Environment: real
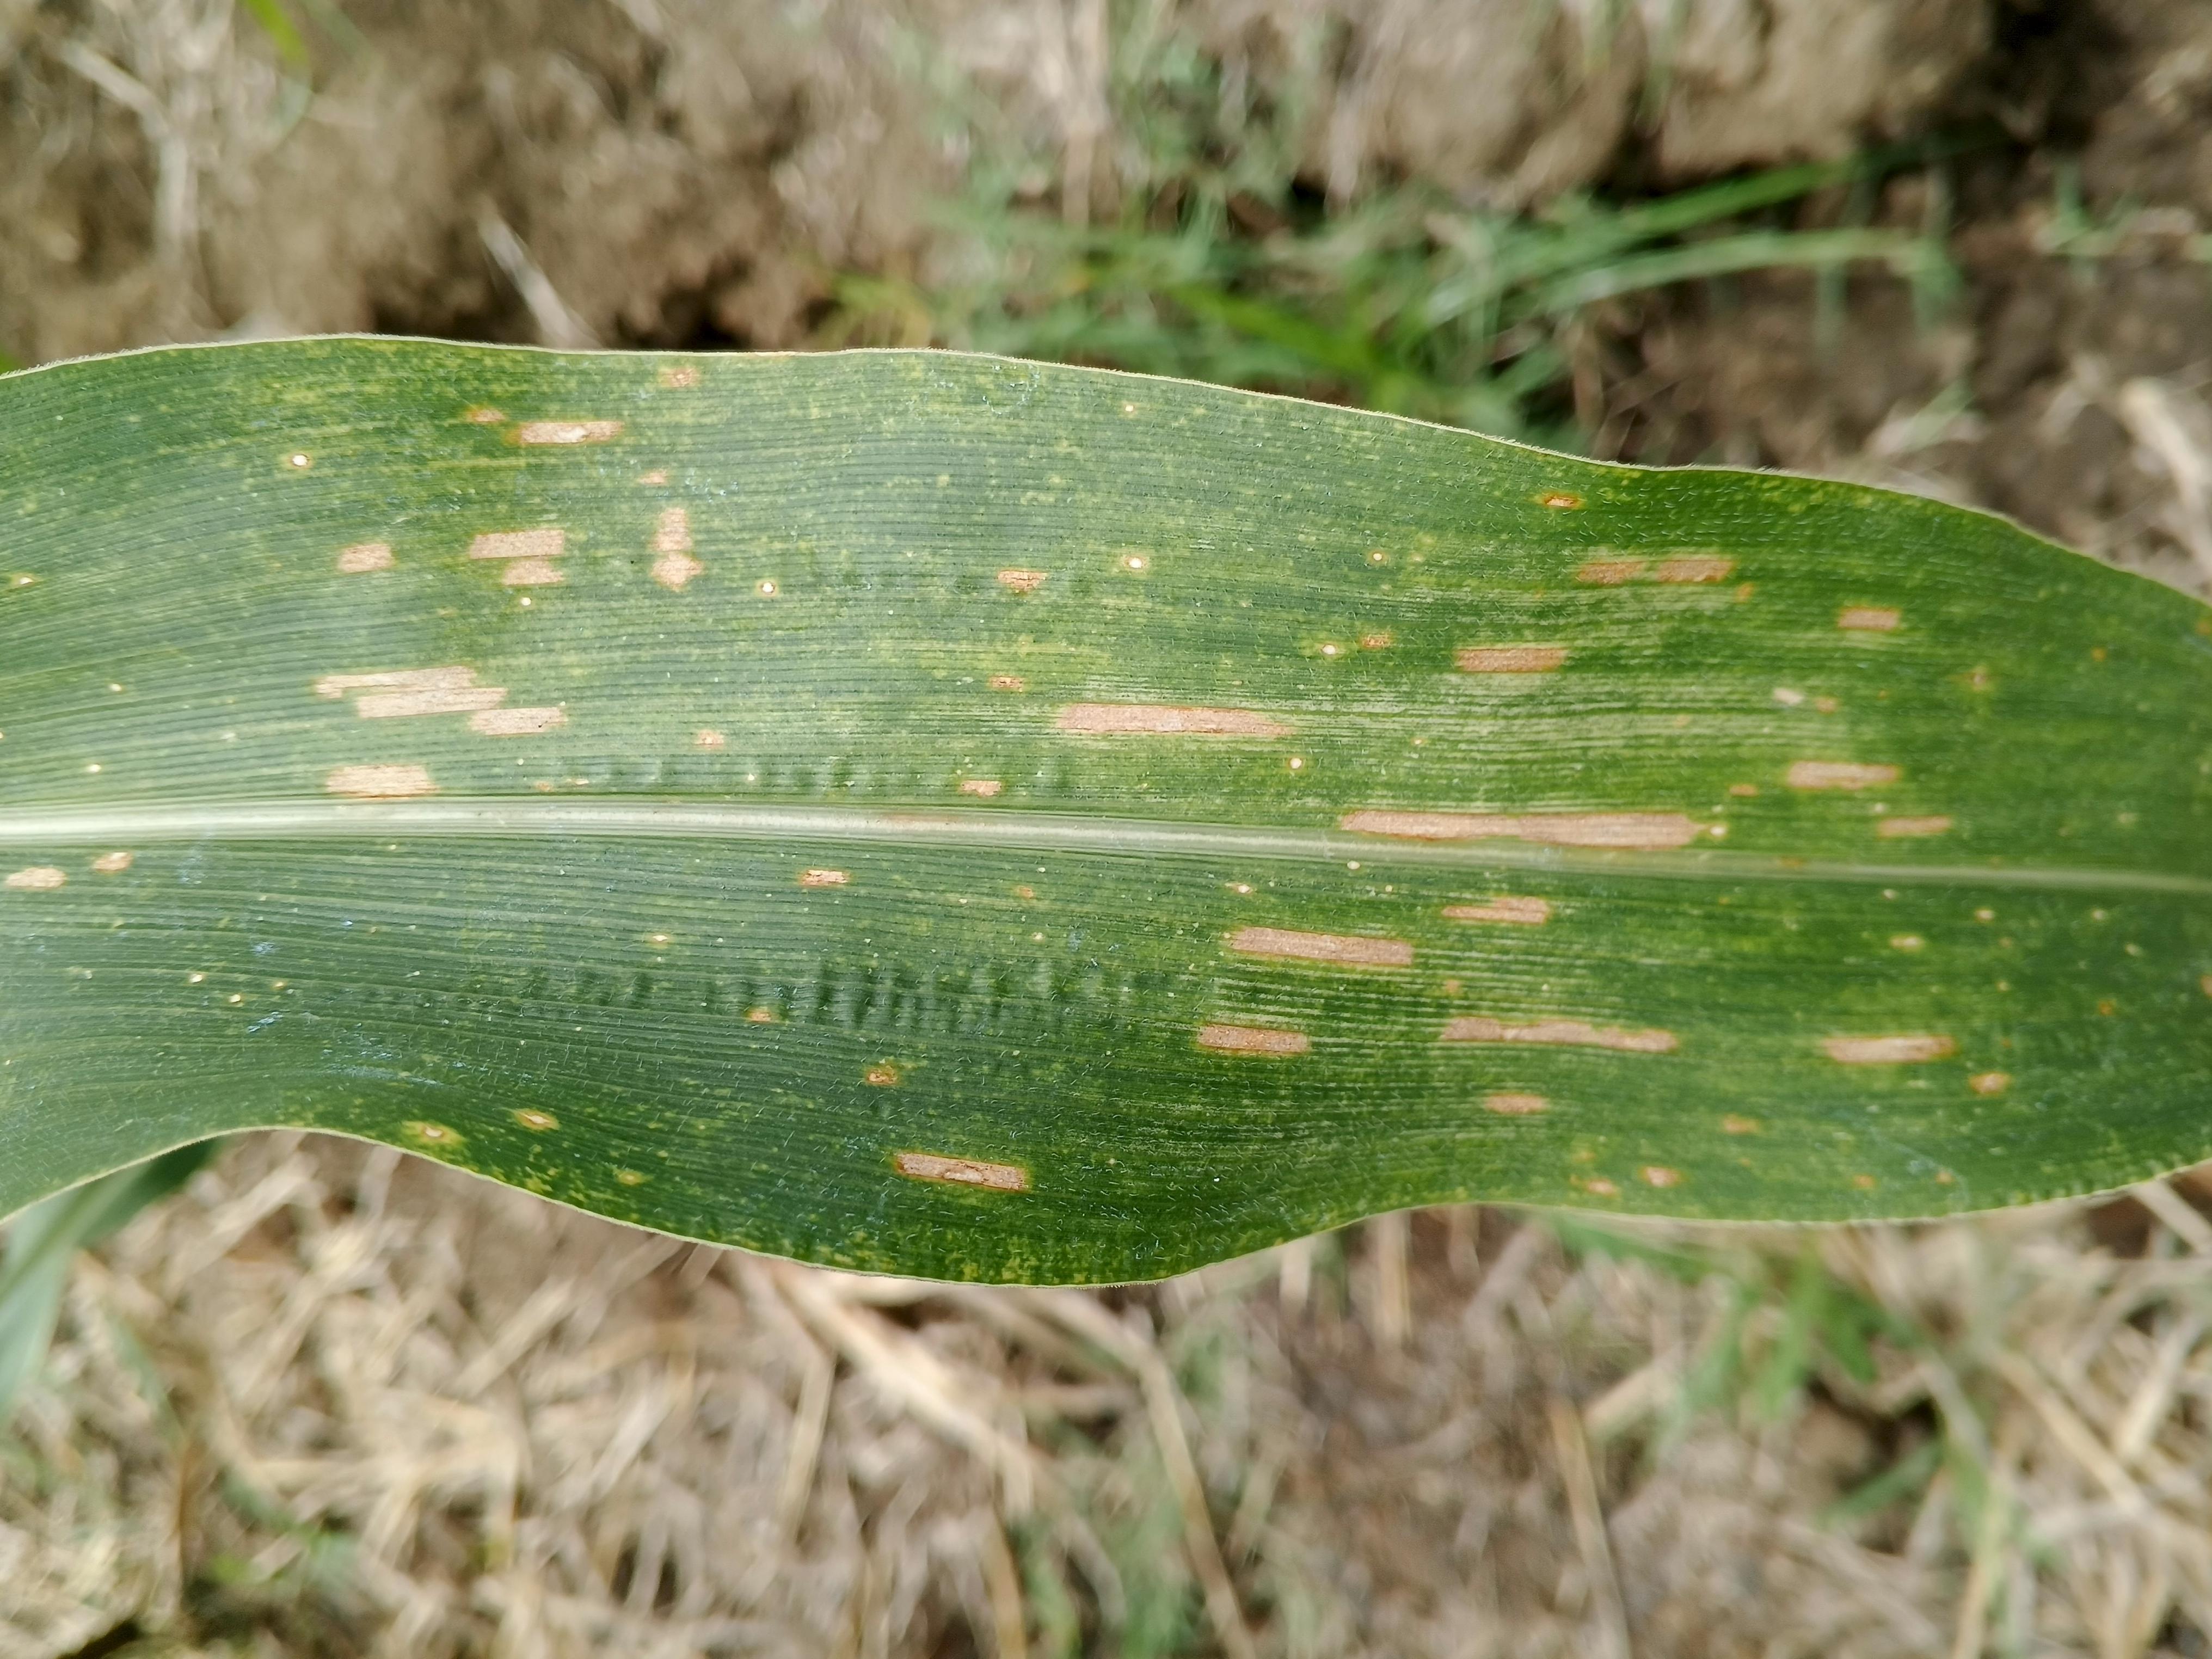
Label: gray_leaf_spot